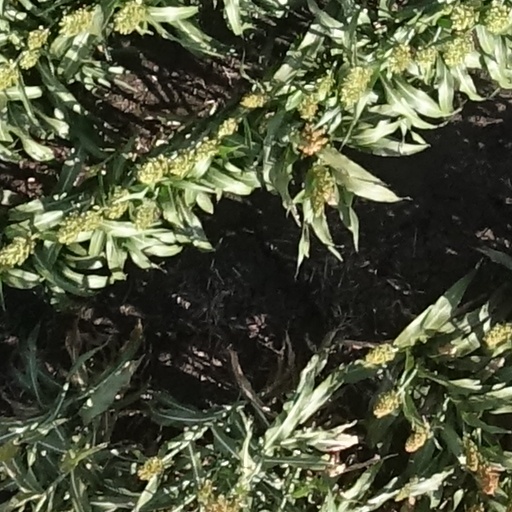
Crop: sorghum